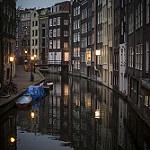
Label: non_damage_buildings_street